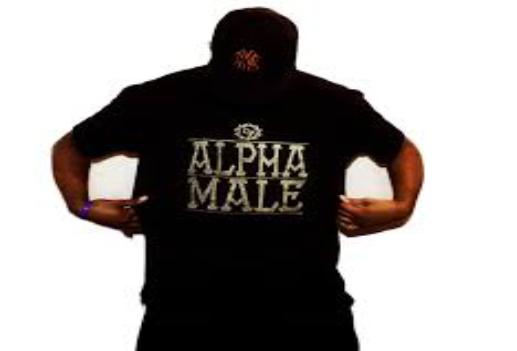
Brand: Alpha Male
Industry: Others